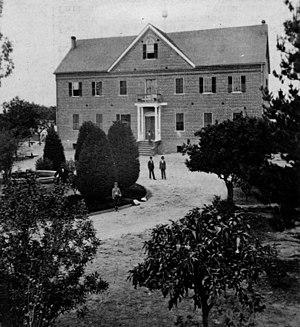
L'université Loyola Marymount est une université privée américaine située à Los Angeles, dans le sud de la Californie, et fondée par les jésuites.